Granite Domes of Yosemite National Park

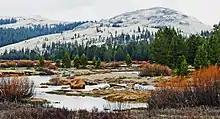

Yosemite National Park is well known for its granite domes: